Stewart McKinney (politician)

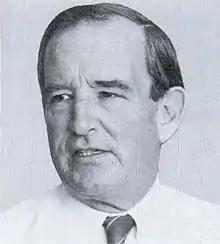
McKinney in 1985

Stewart Brett McKinney (January 30, 1931 – May 7, 1987) was an American politician of the Republican Party who represented Connecticut's 4th congressional district in the House of Representatives from 1971 until his death. He is perhaps best known for coining the phrase "too big to fail" in regard to large American financial institutions, as well as for his struggle with, and eventual death from, AIDS.